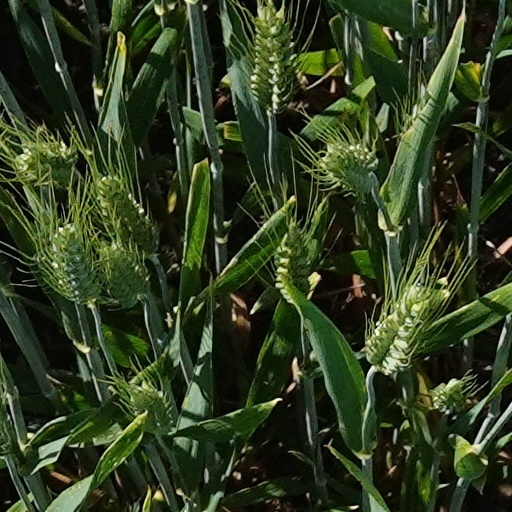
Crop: wheat